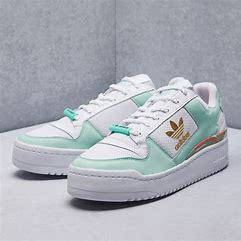
Brand: Adidas
Model: Forum Bold